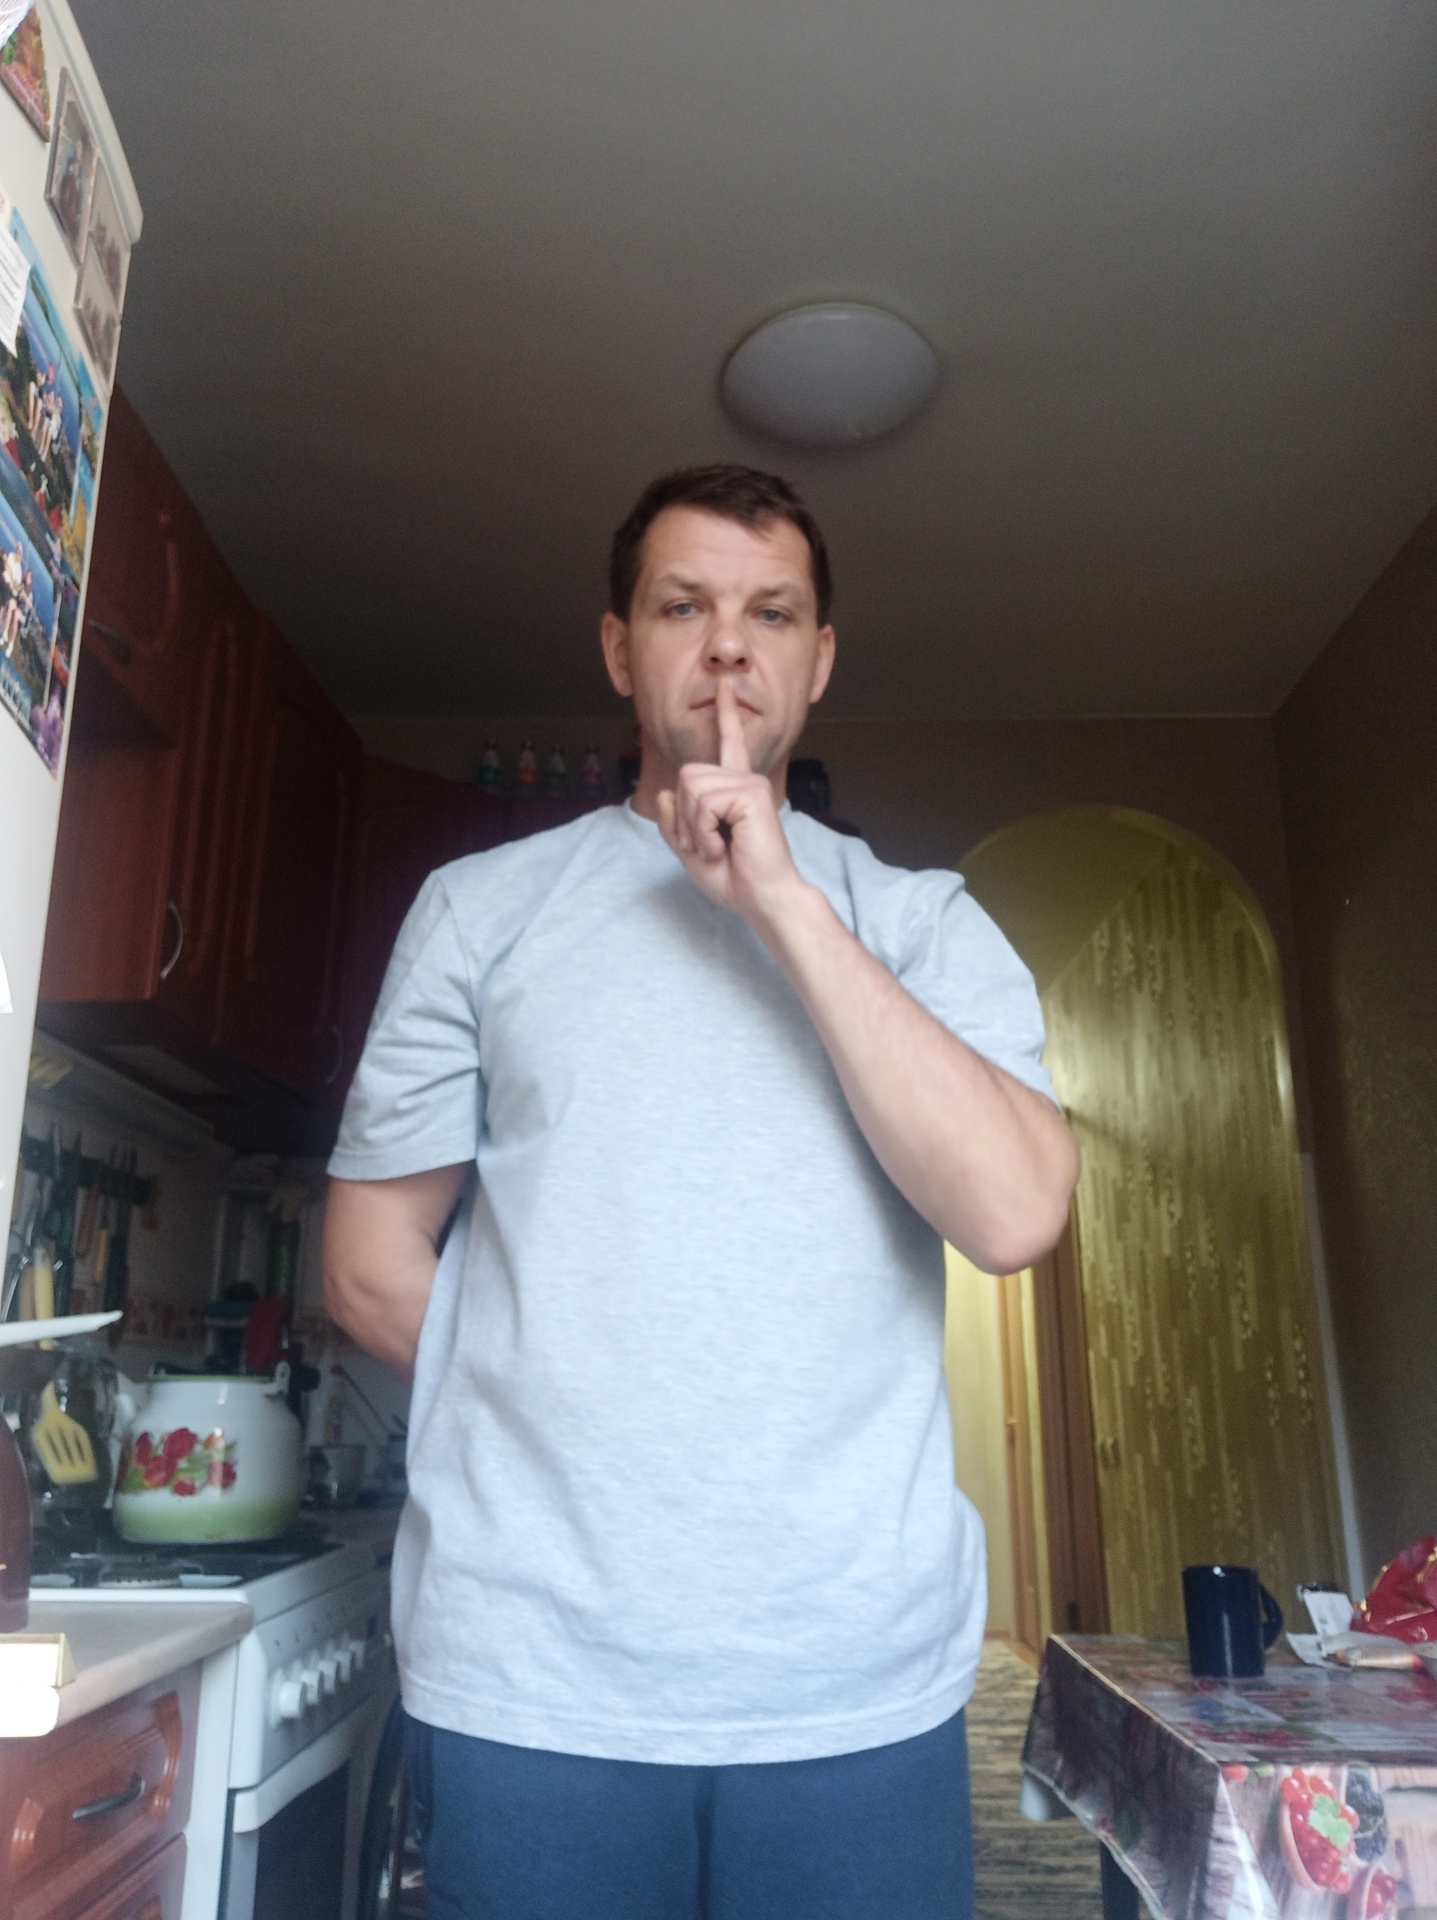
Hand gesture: mute